Girma Bèyènè

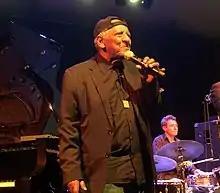

Girma Bèyènè (Amharic: ግርማ በየነ), born in Addis Ababa, is an Ethiopian lyricist, composer, arranger, vocalist, and pianist, most active during the golden era of Ethiopian vinyl records (1969–78). He is a great performer, even now on his old age. He is expressed by many as "Ethiopian gem". He only recorded four songs as a vocalist, but arranged more than 60 titles, and collaborated on at least 25 other tracks. Girma left Ethiopia during the Derg military dictatorship to live in the United States, where he disappeared into the diaspora and ceased to play music. He released a new album in 2017, part of the Ethiopiques collection.